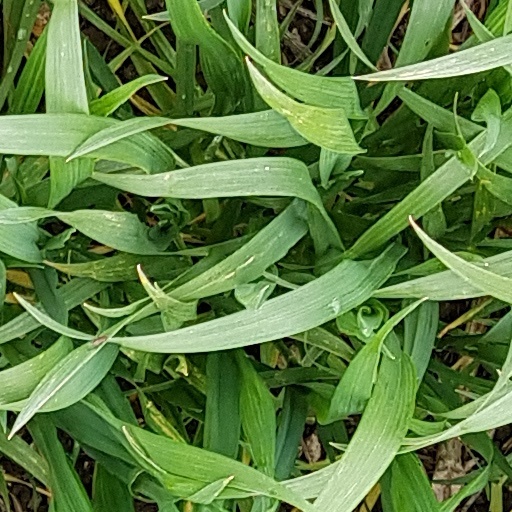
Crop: wheat